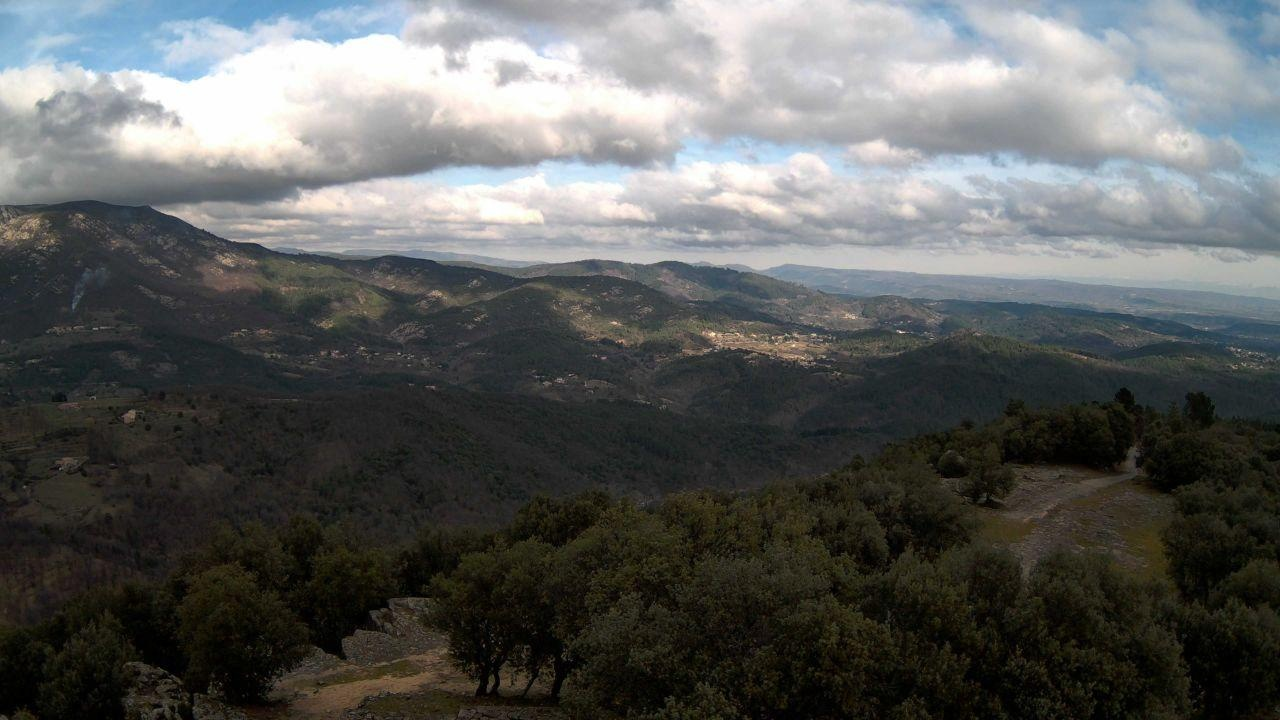
Fire: no
Smoke: yes